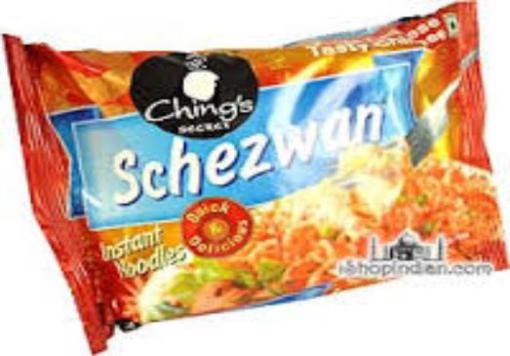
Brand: ching's secret
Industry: Food